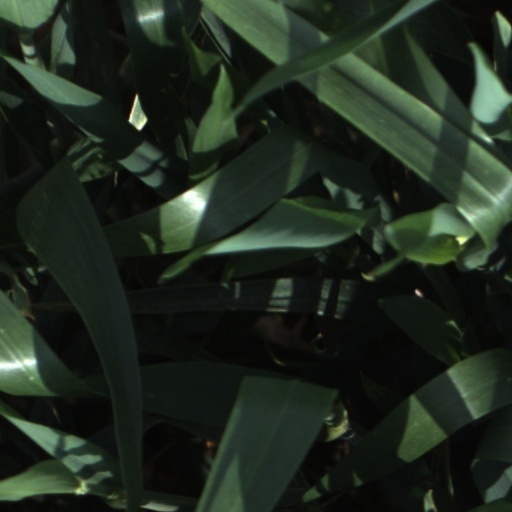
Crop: wheat